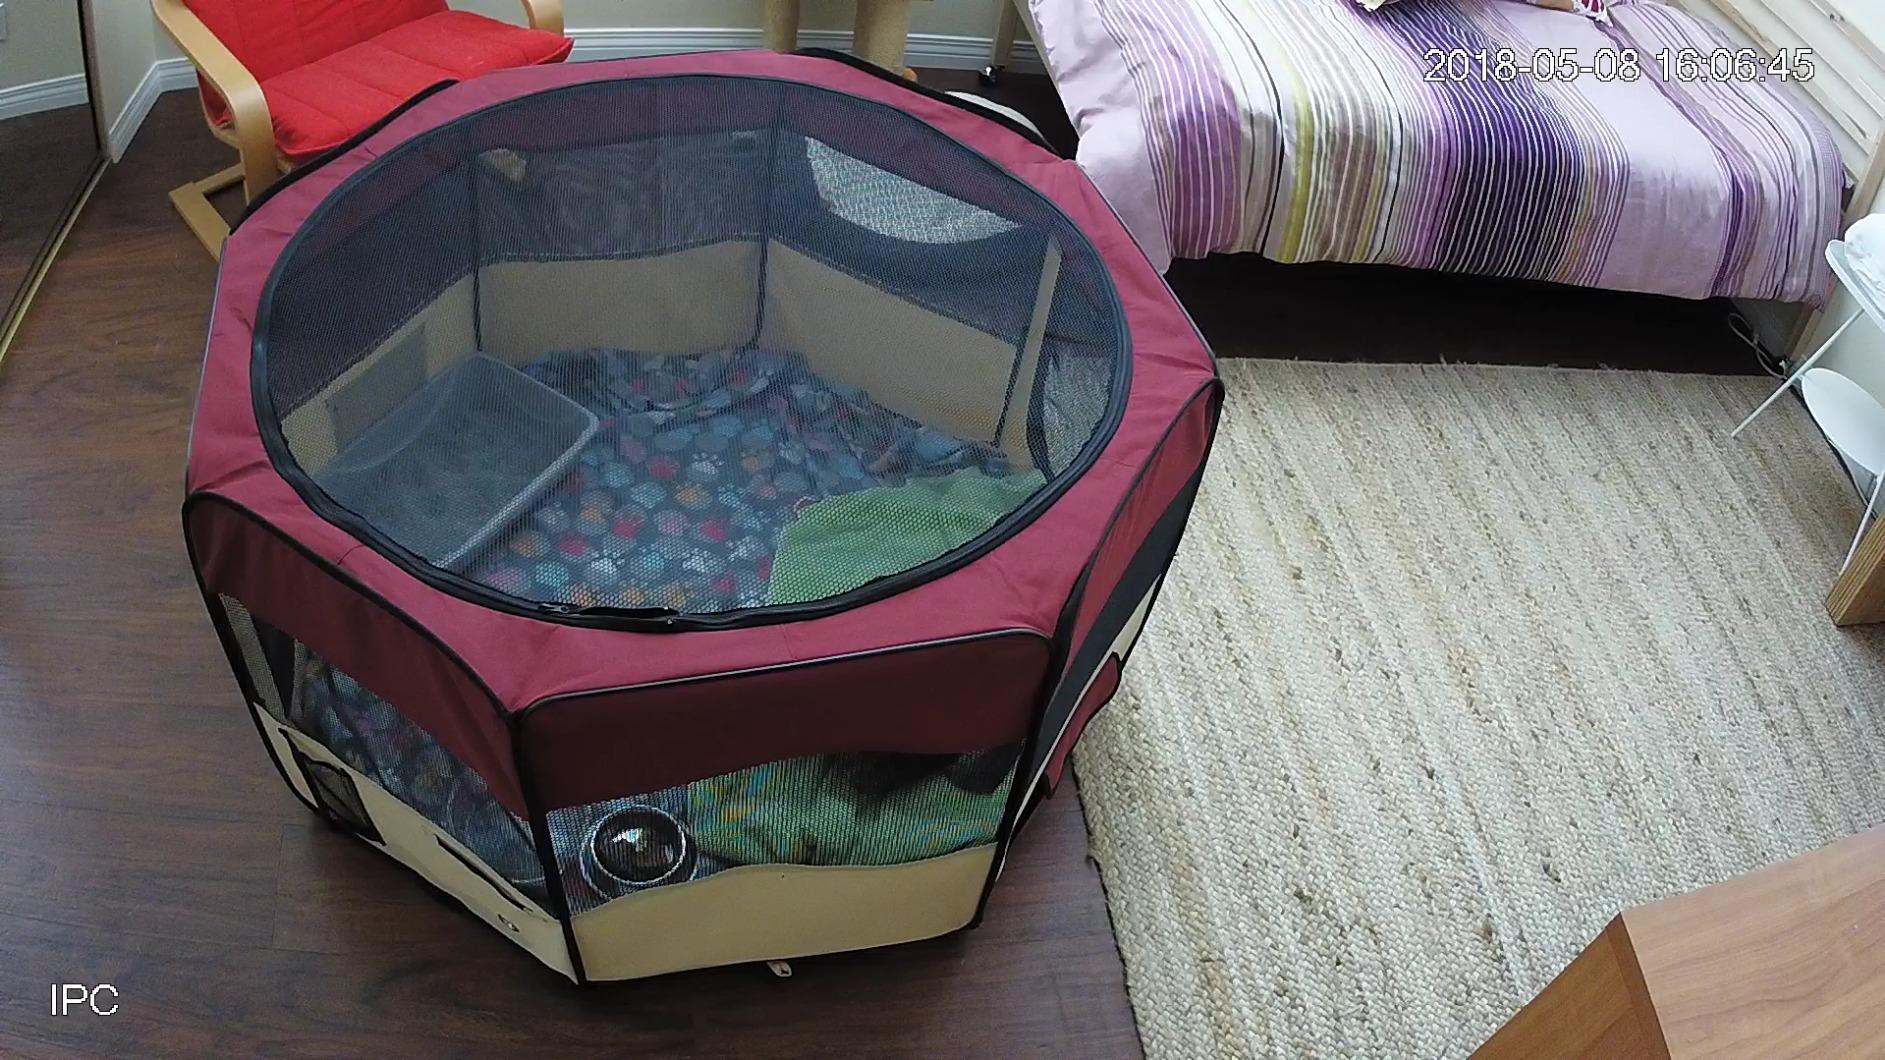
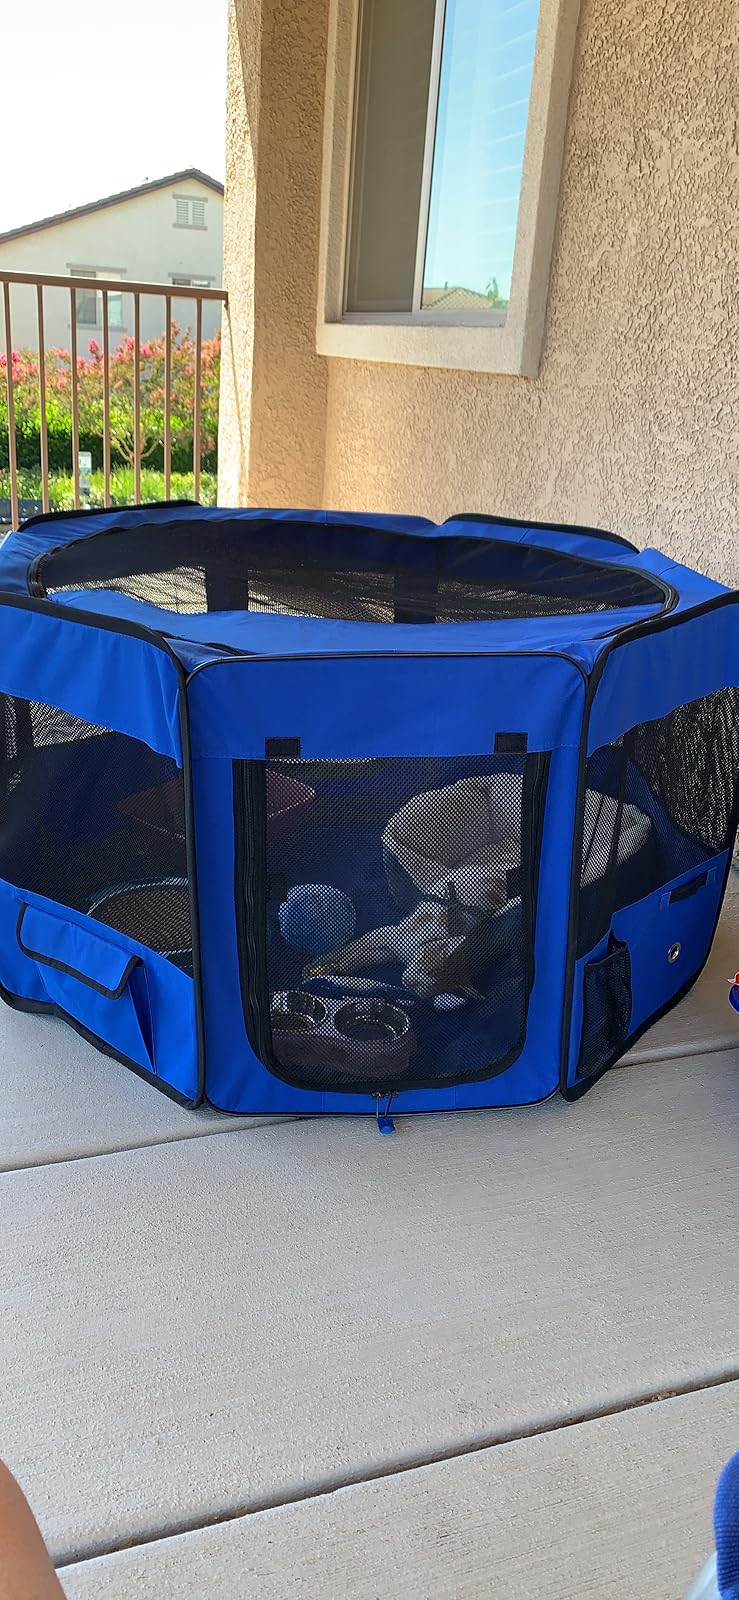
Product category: items_kennel
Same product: no